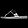
Label: Sandal